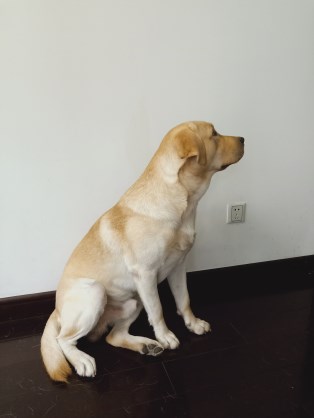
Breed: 3580-n000122-Labrador_retriever